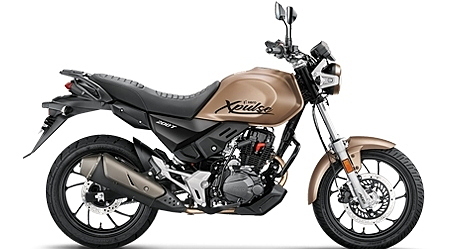
Vehicle type: Motorcycles